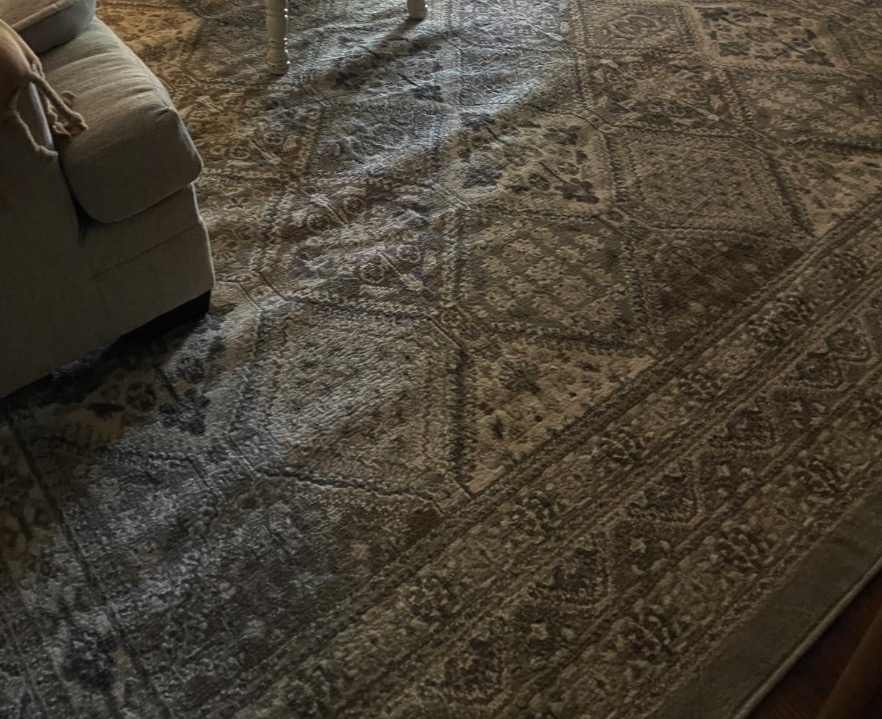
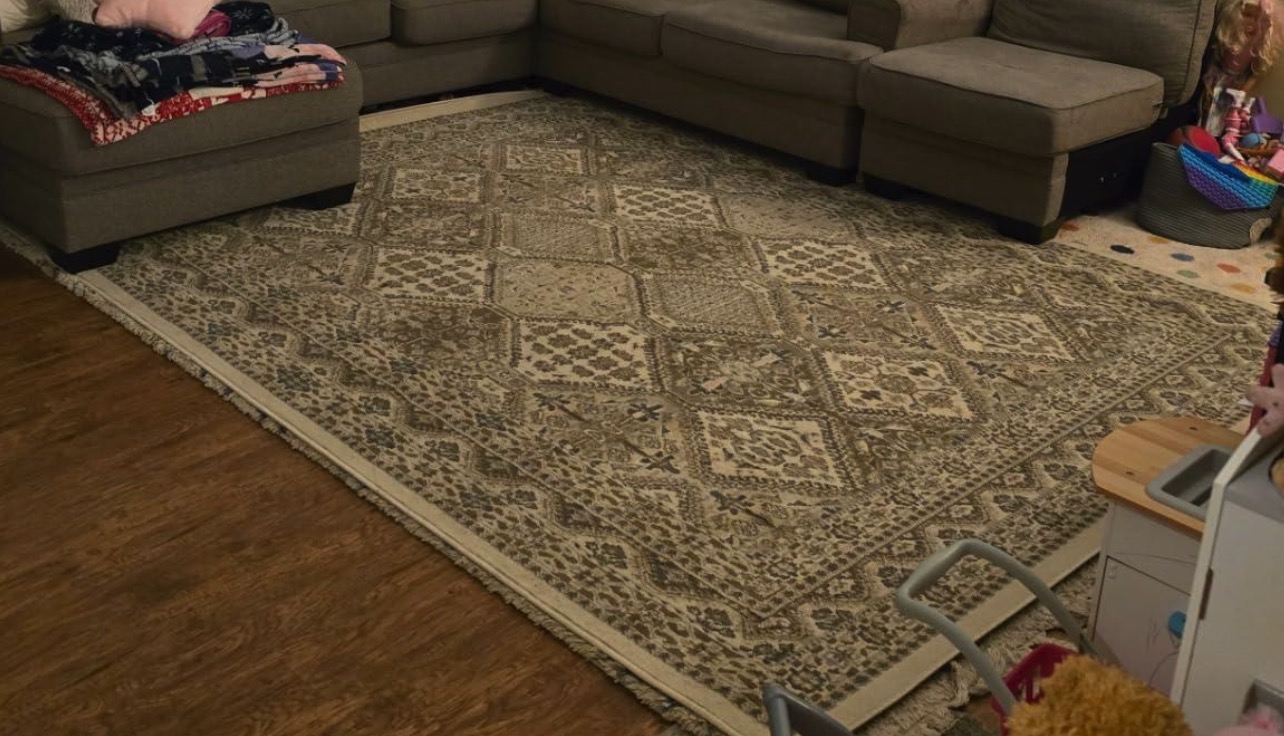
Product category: misc
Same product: yes